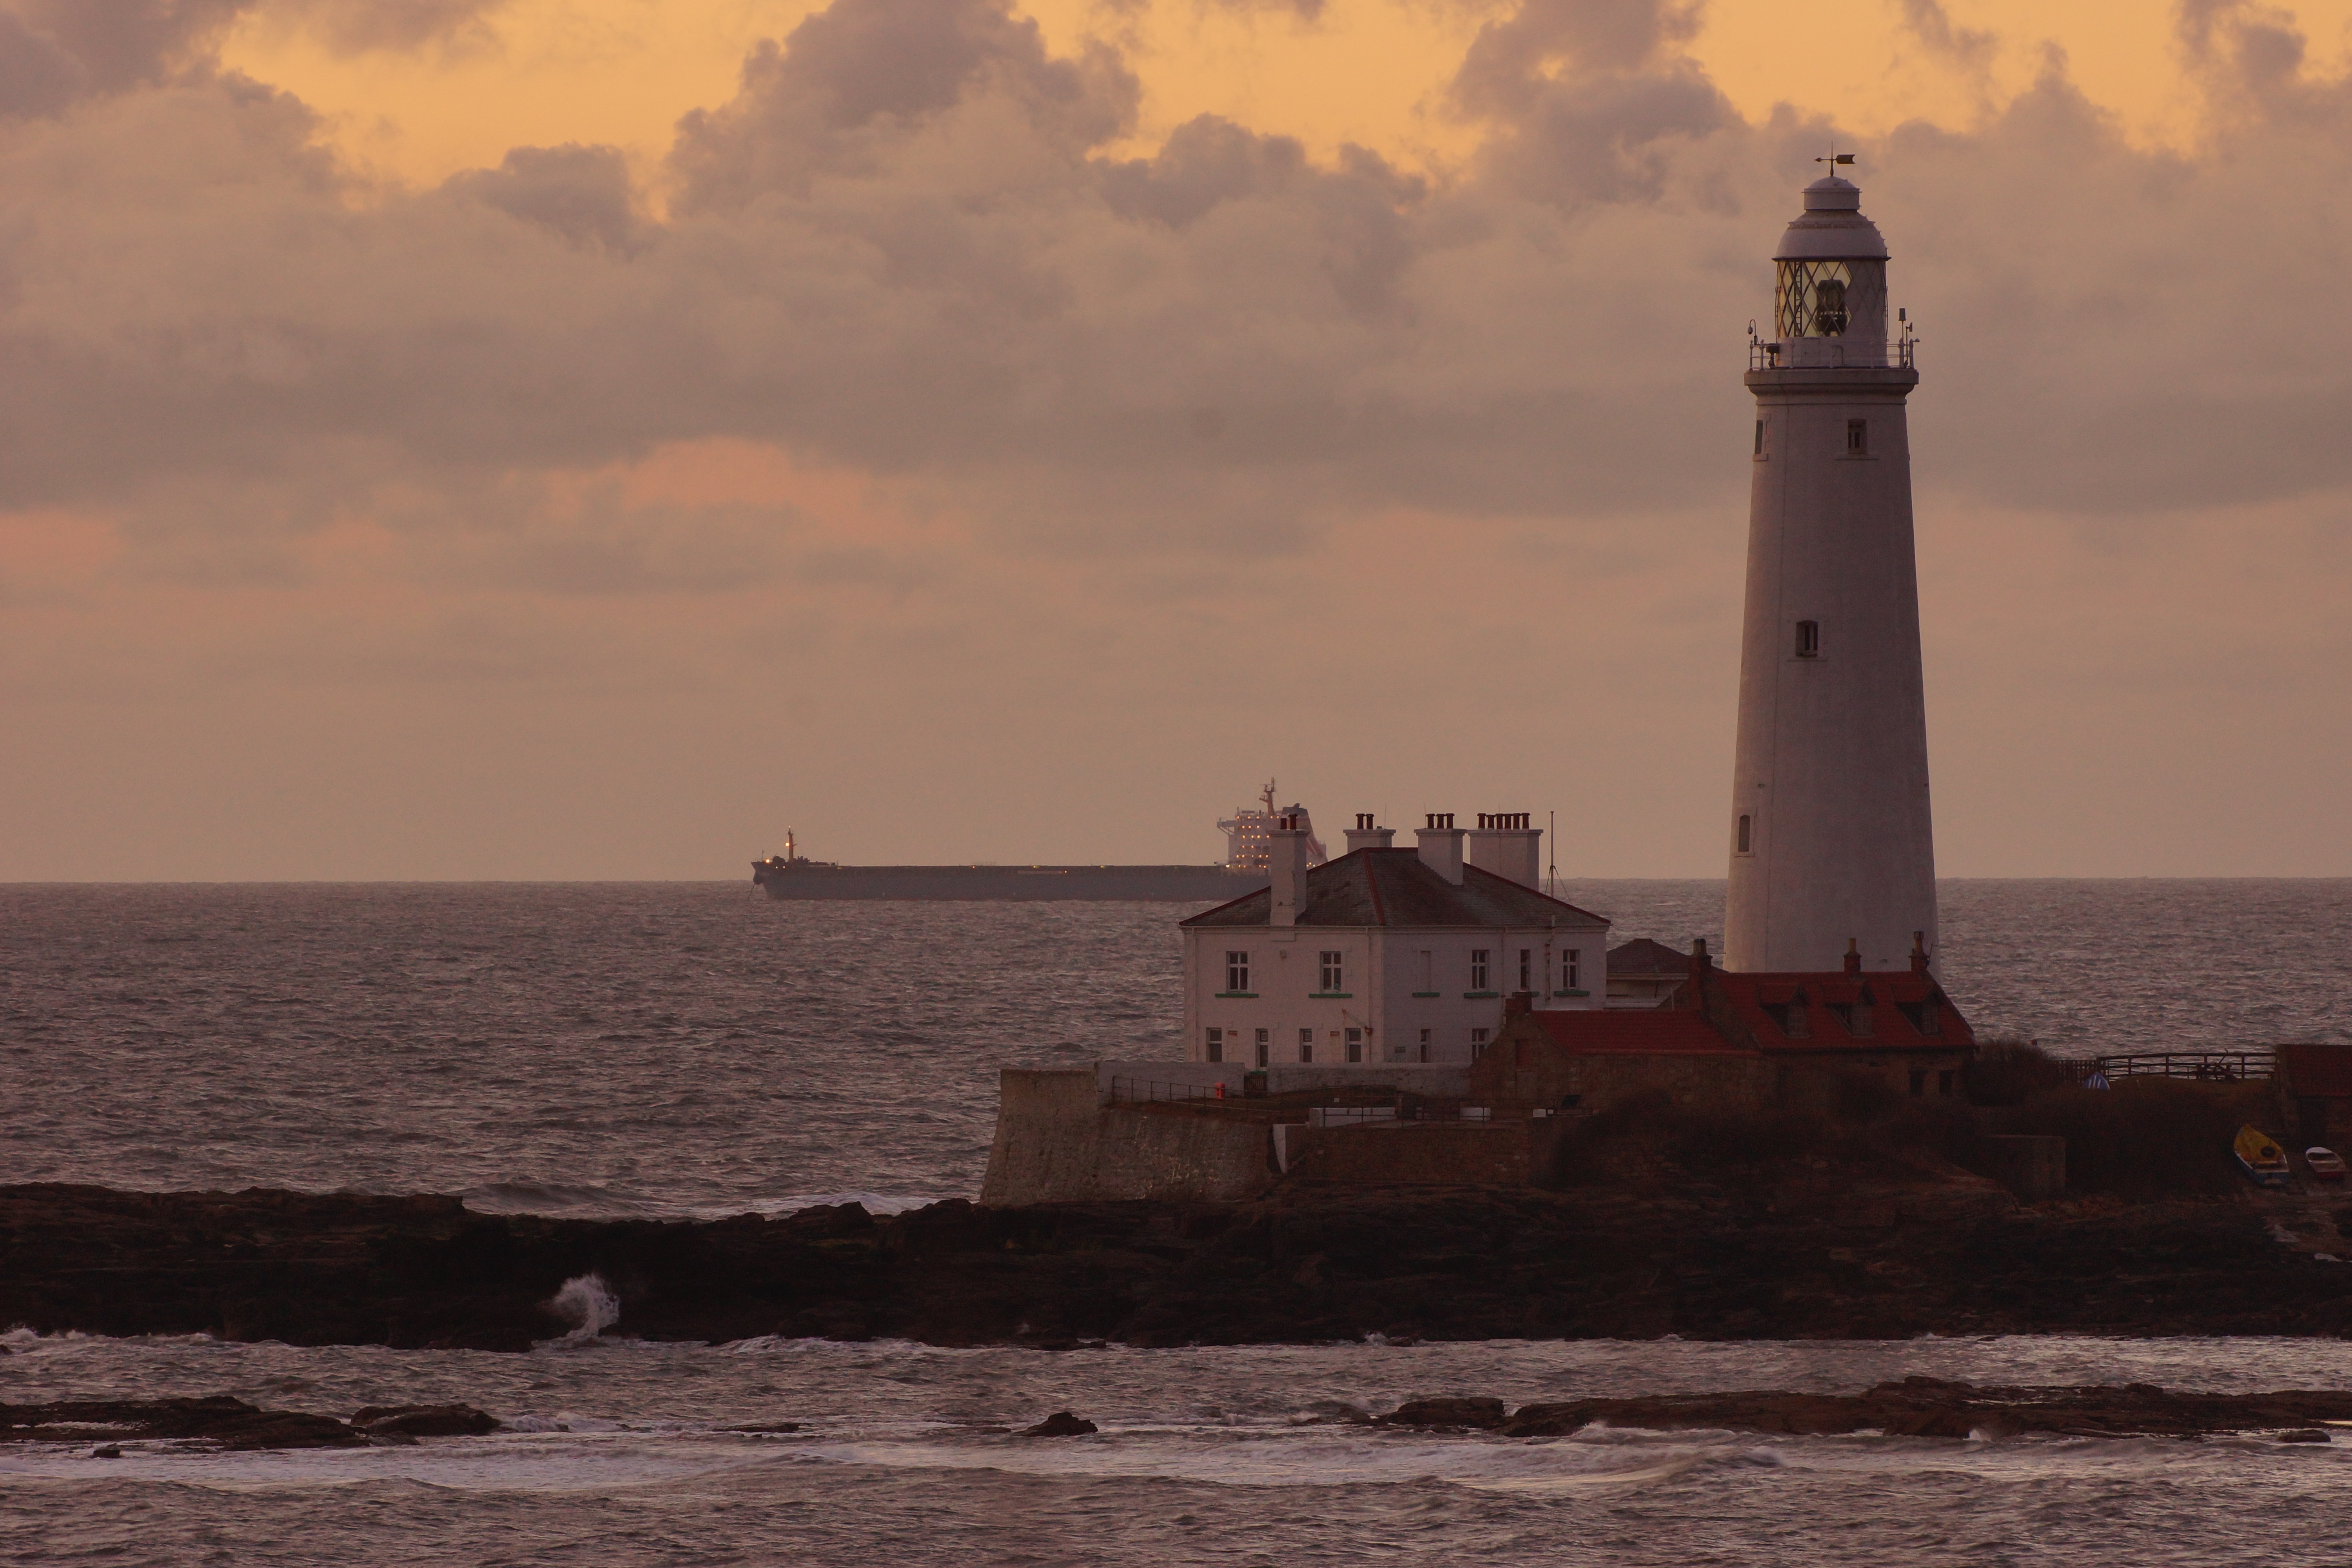
beach, sea, coast, ocean, lighthouse, sunset, shore, dawn, dusk, tower, bay, cape, whitley bay, st marys lighthouse